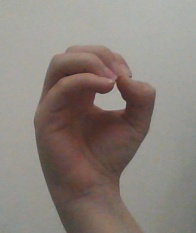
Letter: ha